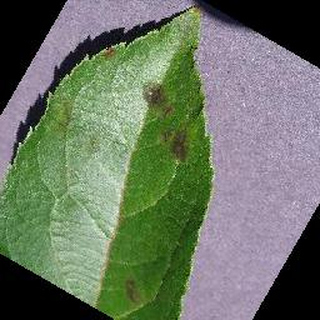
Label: apple_apple_scab